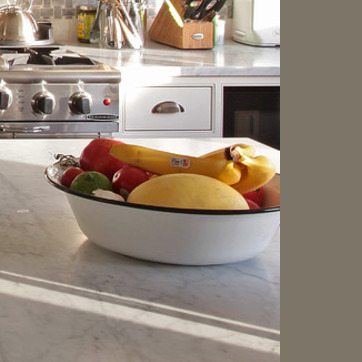
Material: food